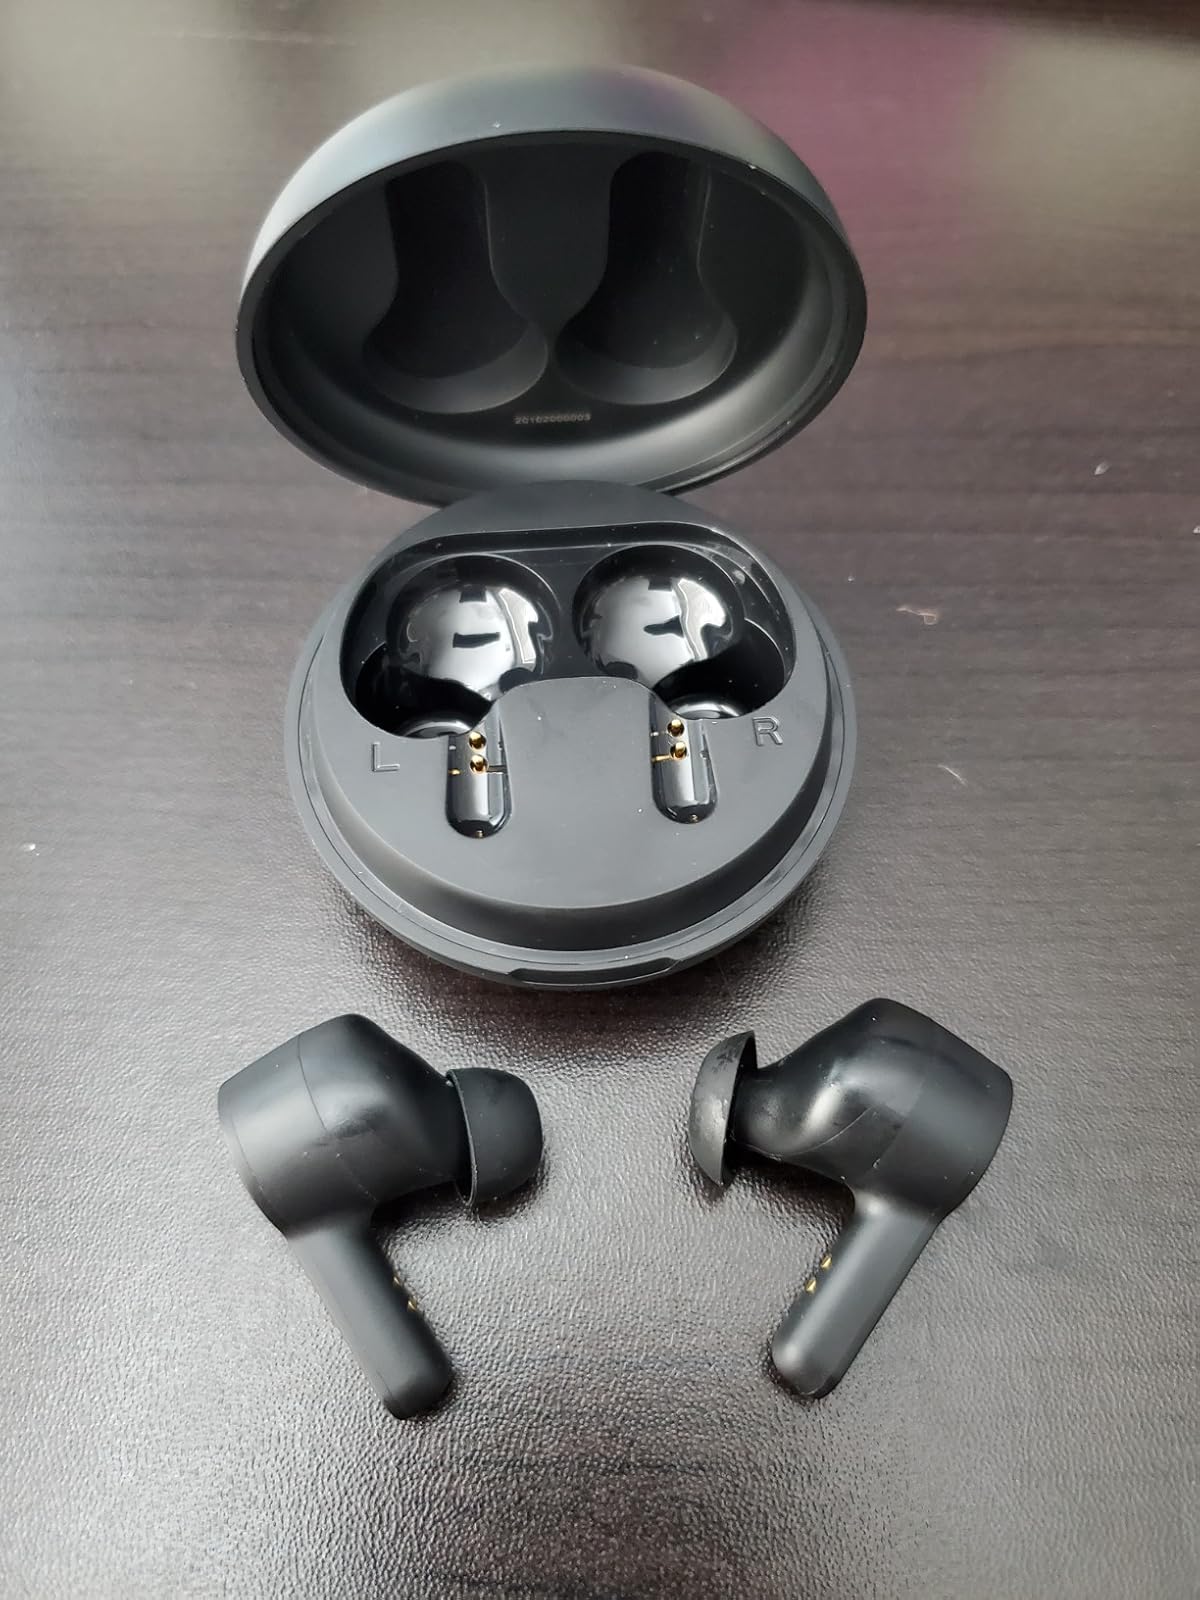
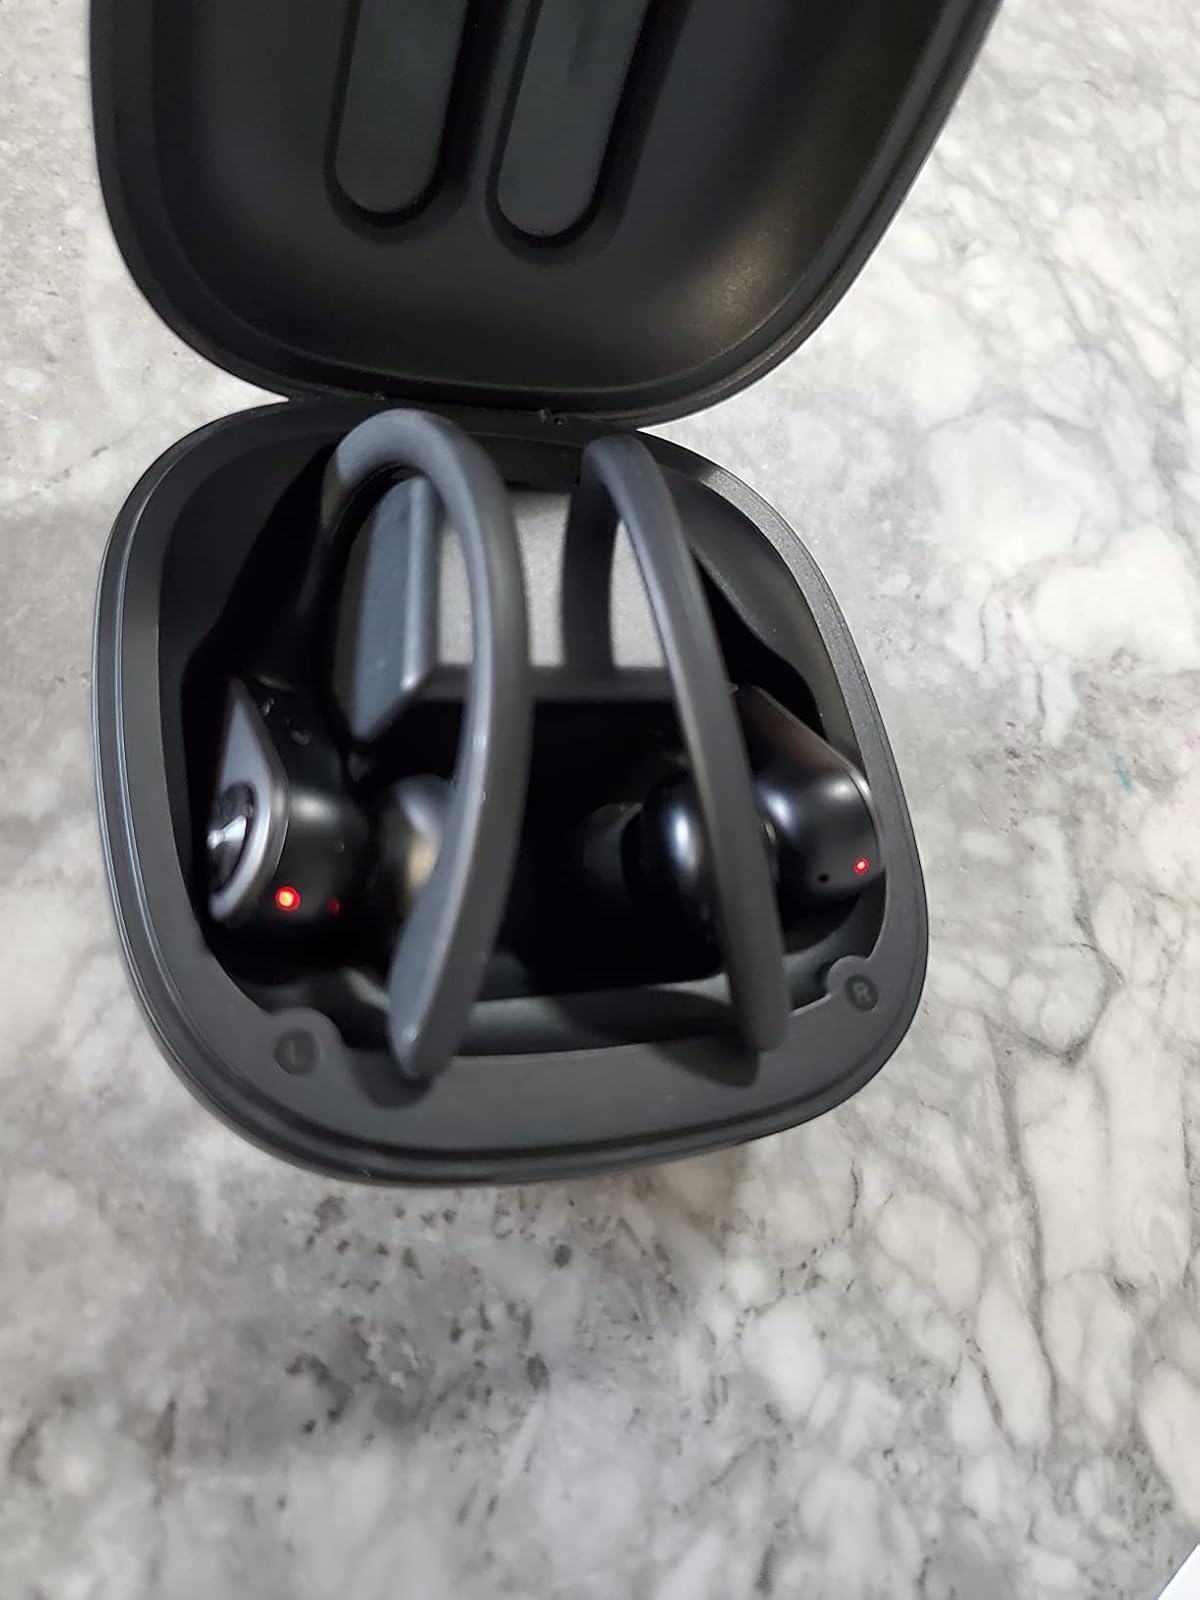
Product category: earbuds
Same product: no